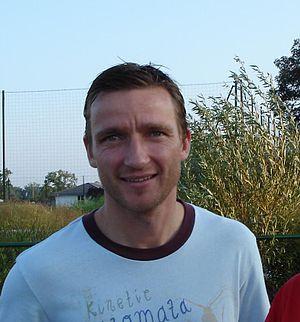
Vladimir Smicer, joueur des Girondins de Bordeaux
Le parcours européen du Liverpool Football Club est l'histoire des participations du Liverpool Football Club aux différentes Coupes d'Europe.
Vladimír Šmicer est un footballeur international tchèque né le 24 mai 1973 à Děčín en Tchécoslovaquie.
La saison 1997-1998 du Racing Club de Lens est la quarante-cinquième saison du club pas-de-calaisien en première division du championnat de France, la septième consécutive au sein de l'élite du football français. Cette saison marque l'histoire du club, car c'est à l'issue de celle-ci que le RC Lens remporte son premier et unique titre de champion de France. Le club artésien atteint également pour la troisième fois de son histoire la finale de la Coupe de France.